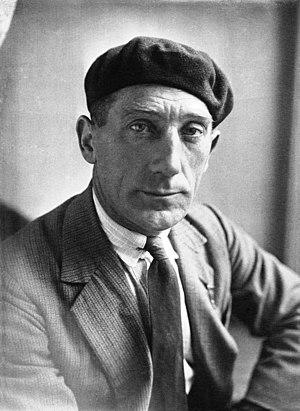
Victor Fontan est un coureur cycliste français.